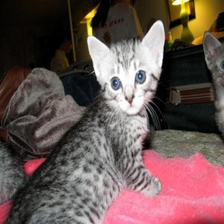
Species: cat
Breed: Egyptian Mau